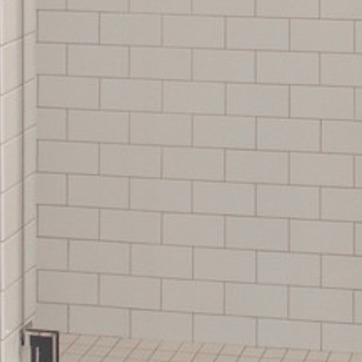
Material: tile